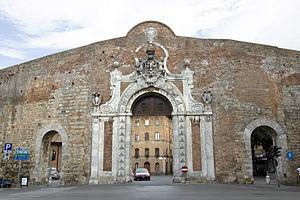
La Porta Camollia est l'une des anciennes portes des remparts de la ville de Sienne qui enserrent le centre historique de la ville.
Les Mura di Siena sont le nom italien des fortifications, remparts, tours et bastions, qui ceinturent la cité médiévale de Sienne sur son promontoire collinaire. Elles permettent l'accès à la cité par plusieurs portes défensives.